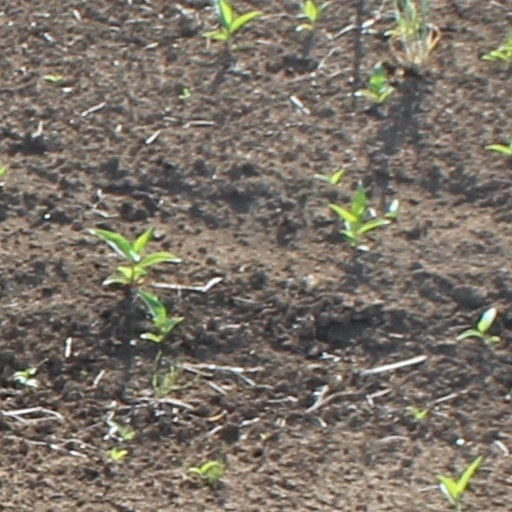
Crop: wheat